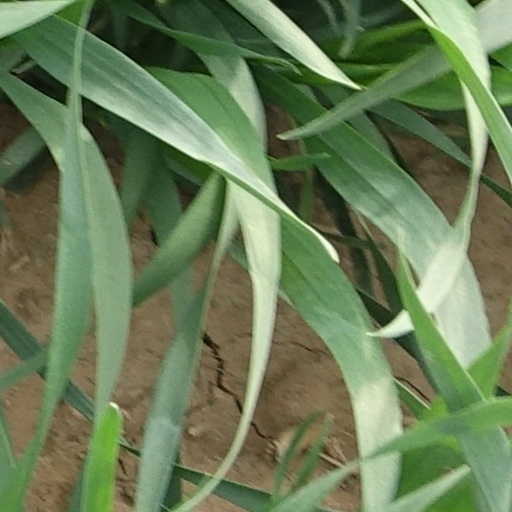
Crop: wheat